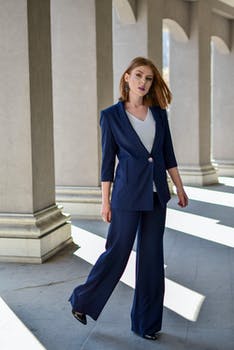
Label: No Watermark